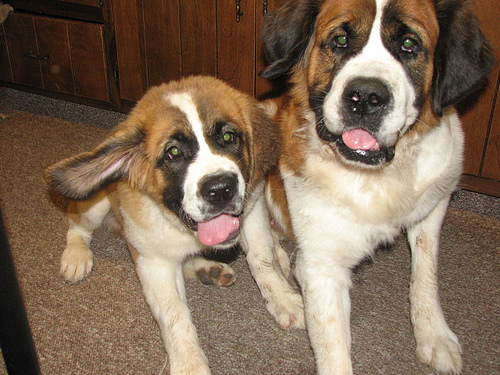
Breed: saint bernard